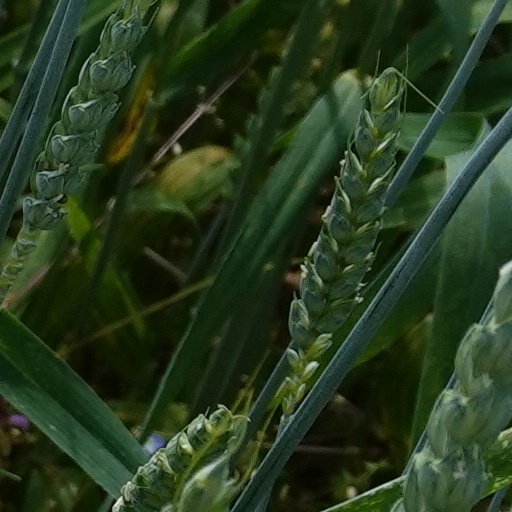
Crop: wheat